Transport in Tel Aviv

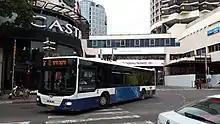
A bus on Dizengoff Street

The new Tel Aviv Central Bus Station is the biggest bus terminal in Israel, 400 meters from the old central bus station.